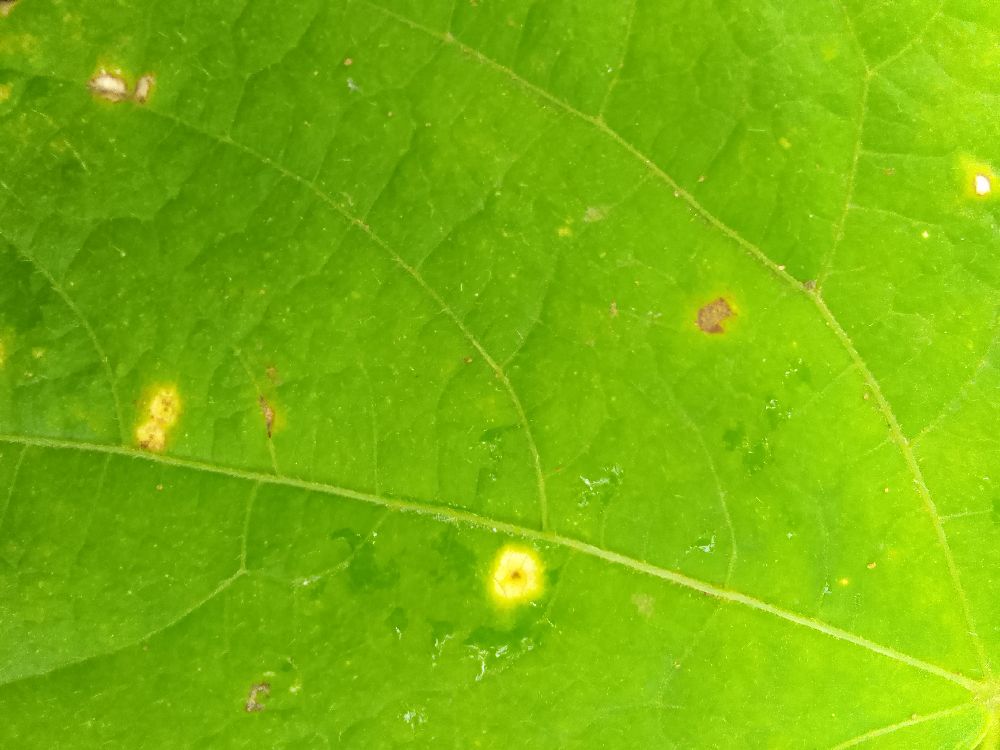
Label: rust